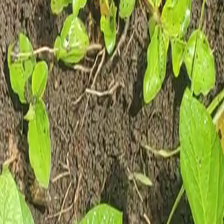
Weed species: Kena_(Commplina_benghalensio)